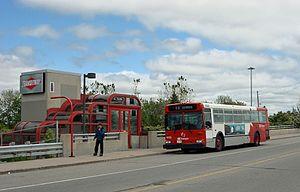
Cyrville est une station de métro léger située à Ottawa, Ontario. Elle est située sur la ligne de la Confédération du réseau O-Train.